ThorSport Racing

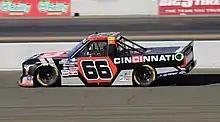
Ty Majeski in the No. 66 at Sonoma Raceway in 2022

In 2022, it was announced that Ty Majeski would drive the No. 66 car full-time. He made the playoffs by staying consistent with seven top-five and ten top-10 finishes. During the playoffs, Majeski secured wins at Bristol and Homestead, which helped him lock in a spot in the Championship 4. However, he finished 20th at Phoenix after a late spin, resulting in a fourth-place finish in the standings.